DIS (collective)

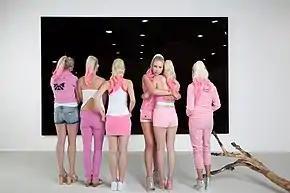
Photo by DIS, 2012. Fair Trade, Frieze Projects 2012

For sale were items such as a mobile trash can and office planter by artist Lizzie Fitch, a salad bowl by Hood By Air and a Maje Cule-designed mirrored folding chair intended to "maximize intern productivity."